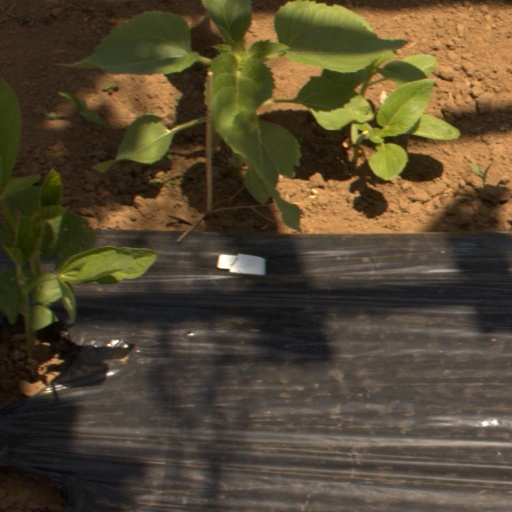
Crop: Jerusalem artichoke